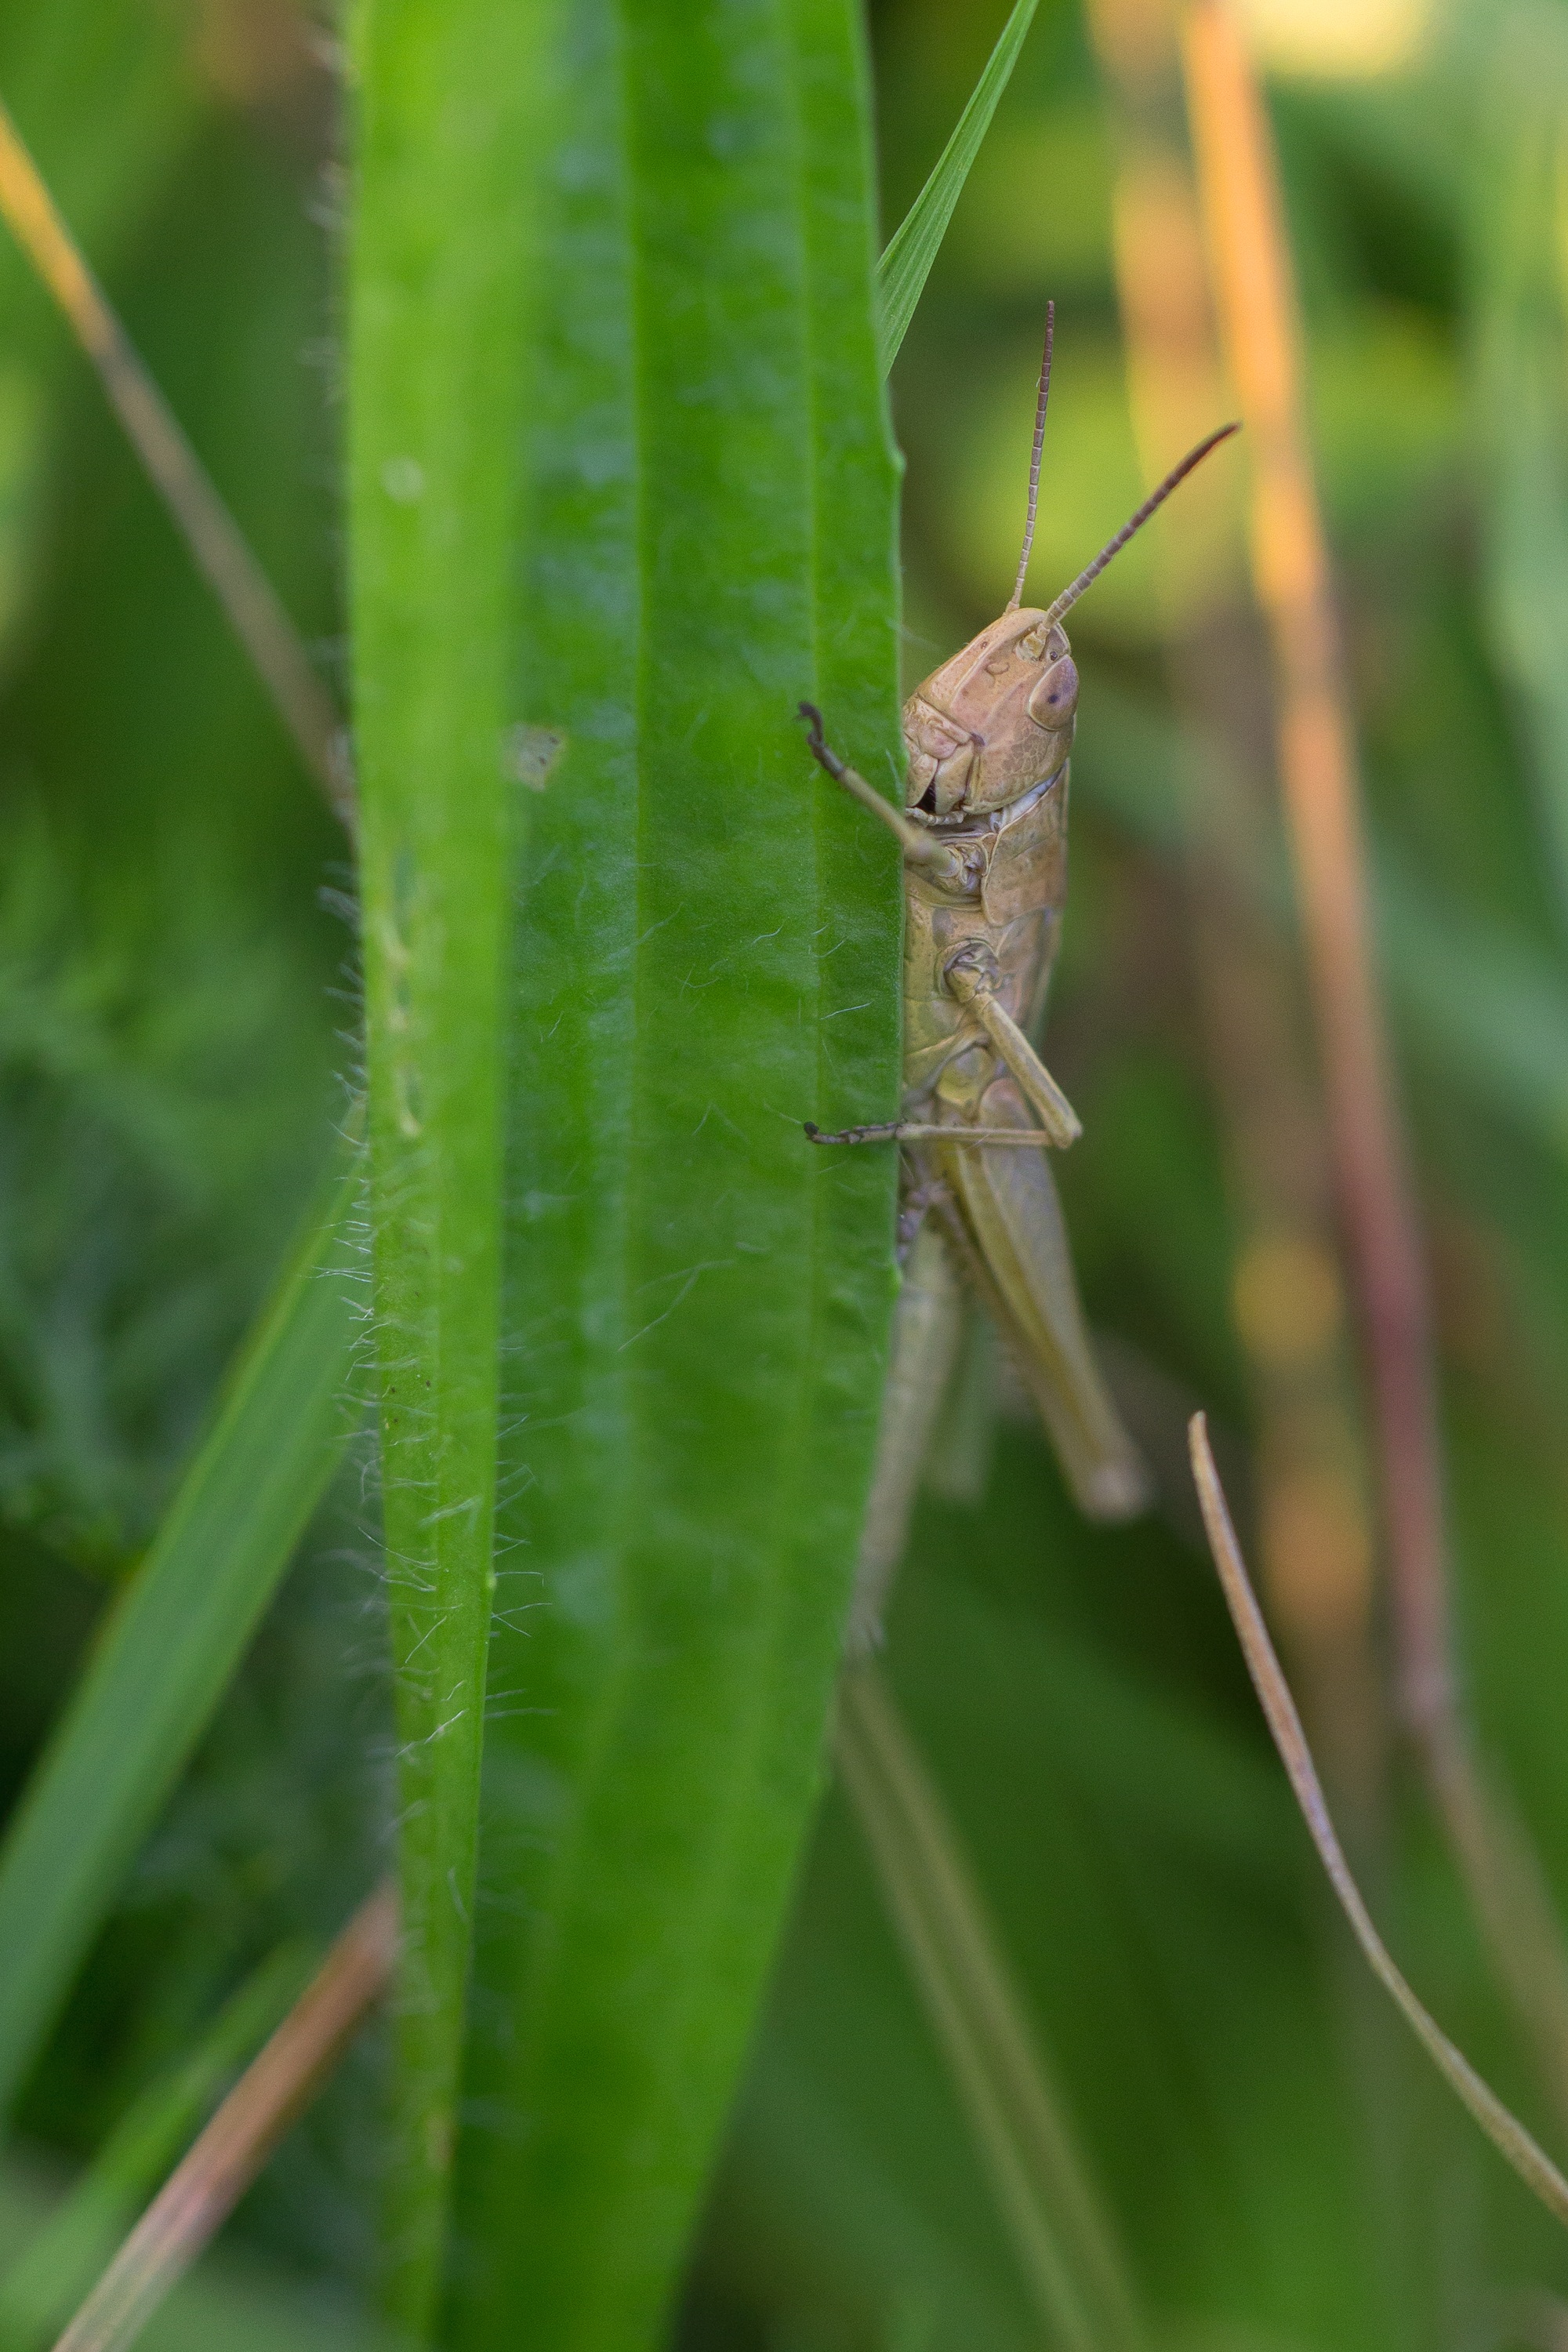
nature, grass, meadow, animal, green, insect, macro, brown, close, fauna, invertebrate, close up, damselfly, grasshopper, locust, macro photography, arthropod, plant stem, net winged insects, cricket like insect